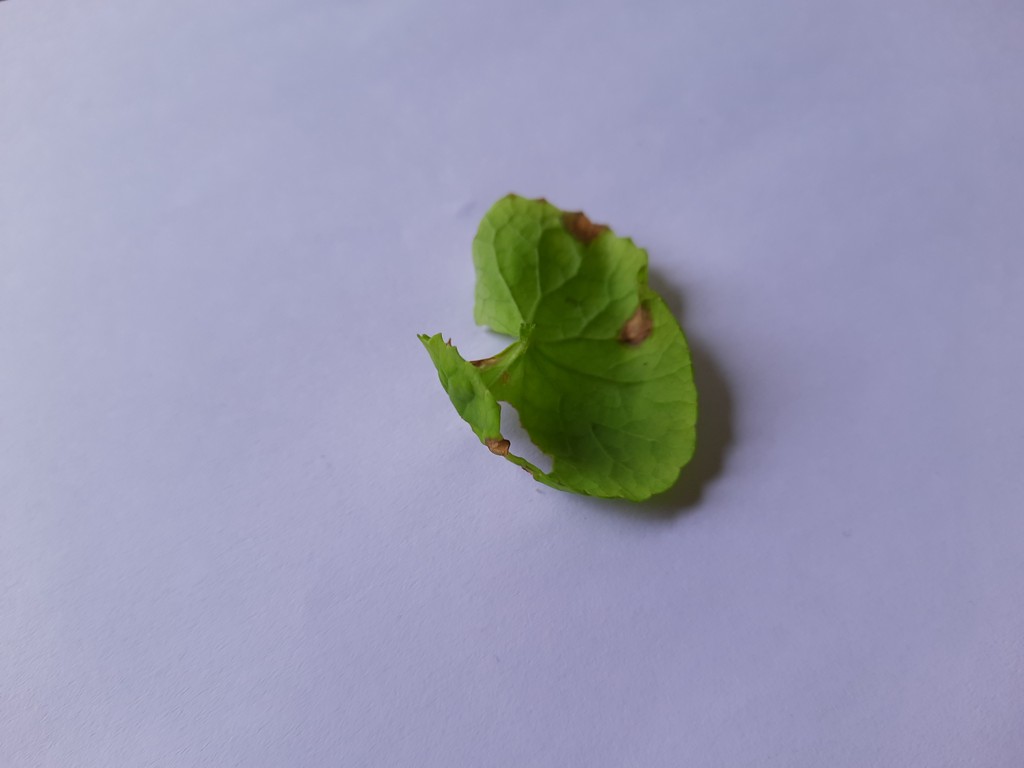
Label: Unhealthy